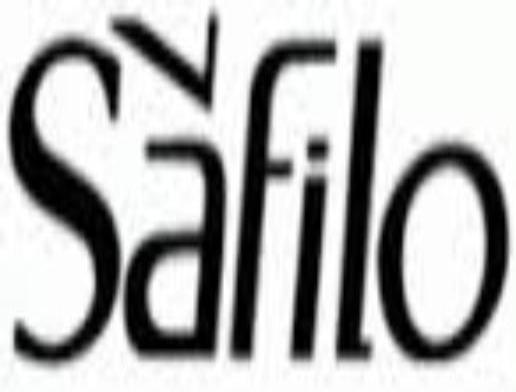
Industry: Necessities